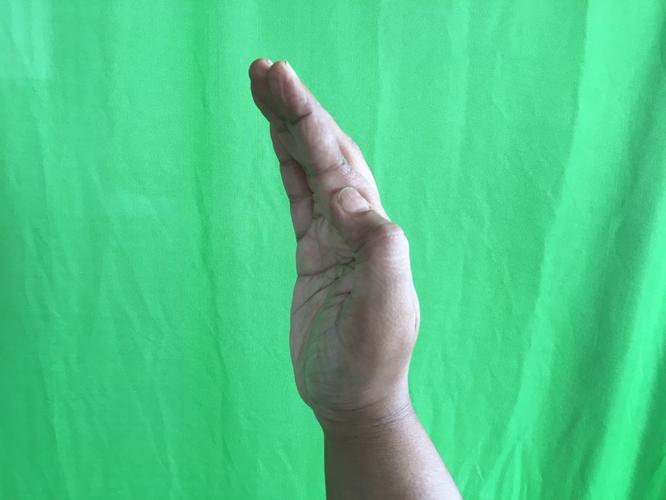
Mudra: Sarpasirsha
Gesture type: single_hand